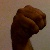
The image shows a hand gesture representing the letter 'M' in Indian Sign Language.